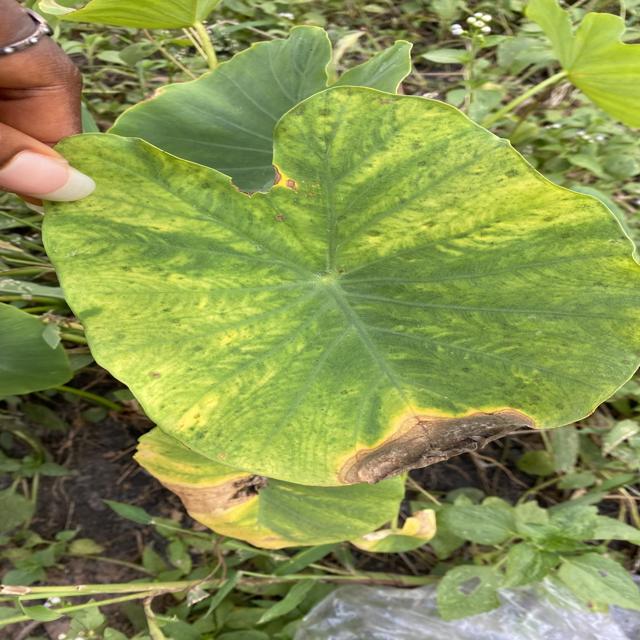
Label: Late_Blight